Muar Trade Centre

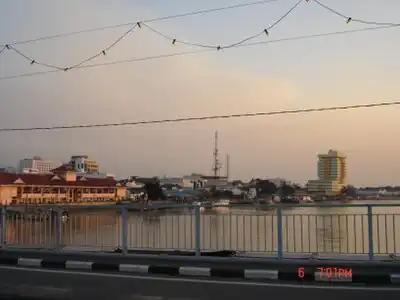
Muar Trade Centre building (far right) at Muar River bank from Sultan Ismail Bridge.

The building was actually planned and built by the United Malays National Organisation (UMNO) Muar Division when former Menteri Besar of Johor Tan Sri Othman Saat was the division's chief and was initially to be named as "Muar UMNO Building". It was constructed on the state government granted land plot strategically located at the street intersection of Jalan Othman with Jalan Petrie and Jalan Maharani beside the scenic Muar River. The building construction was finished and was opened in the 1984 coinciding with the town centennial celebration by the subsequent Menteri Besar Tan Sri Muhyiddin Yassin. But by then the party division was already split technically into two, the actual Muar and the newly Muhyiddin-led Pagoh divisions in correspond to the new border redelineation process by the Election Commission (EC) which had created the new Pagoh parliamentary constituency out of the original Muar parliamentary constituency, the building was finally named as "Muar-Pagoh UMNO Building" to indicate the inclusiveness of the contribution and ownership of both party divisions in the building.